Snorkel (swimming)

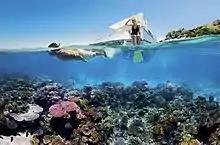
Reef Snorkelling on the Great Barrier Reef

Snorkelling is the practice of swimming face down on or through a body of water while breathing the ambient air through a snorkel, usually with swimming goggles or a diving mask, and swimfins. In cooler waters, a wetsuit may also be worn. The snorkel may be an independent item or integrated with the mask. The use of this equipment allows the snorkeler to observe the underwater environment for extended periods with relatively little effort, and to breathe while face-down at the surface.